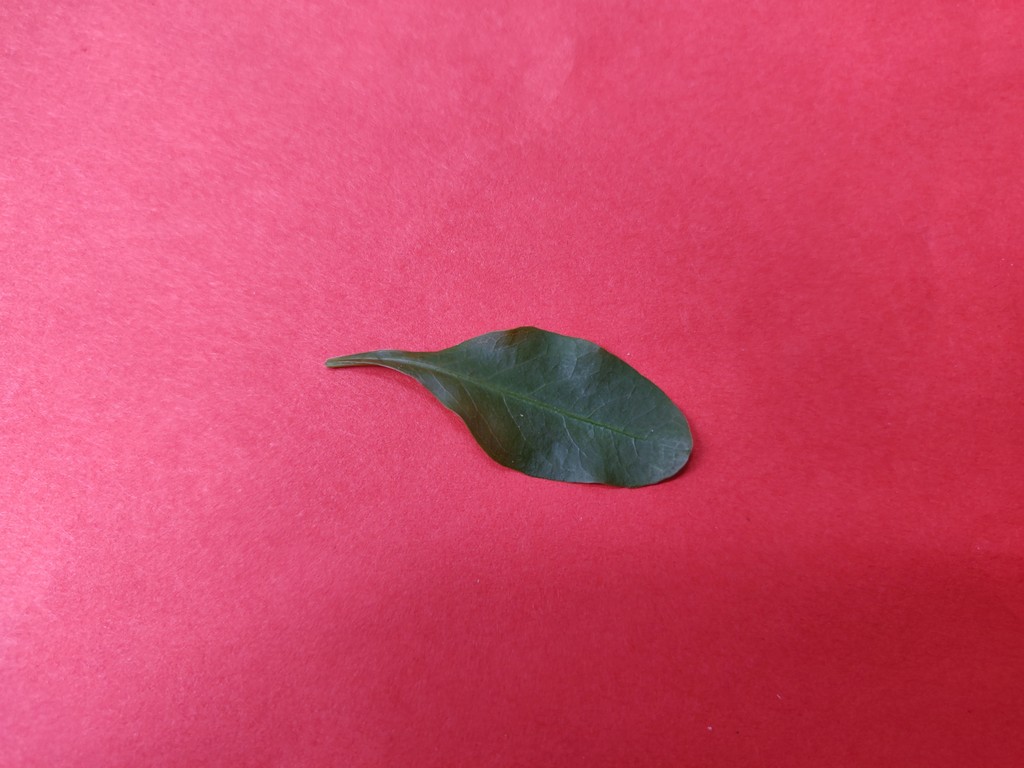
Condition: Healthy
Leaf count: single
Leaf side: front